Khris Davis

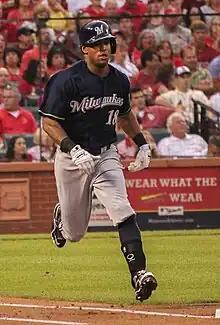
Davis playing for the Milwaukee Brewers in 2014

In 2006, Davis was drafted by the Washington Nationals in the 29th round; he did not sign with the team but opted to play college baseball. He later was drafted by the Milwaukee Brewers in the seventh round of the 2009 Major League Baseball draft.